Postage stamps and postal history of the Palestinian National Authority

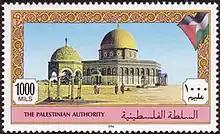
A stamp from 1994, the first year of PNA stamps

The Palestinian National Authority began in 1994 to issue stamps and operate postal services as authorized by the Oslo Accords.